Julien Aubert

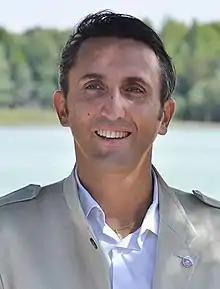
Aubert in 2017

Julien Aubert (born 11 June 1978) is a French politician and civil servant who represented the 5th constituency of the Vaucluse department in the National Assembly from 2012 to 2022. A member of The Republicans (LR) and its predecessor parties, he ran for the party's leadership in the 2019 election, in which he placed second behind Christian Jacob. In 2017, Aubert launched his own political movement and think tank, Oser la France (Dare France).